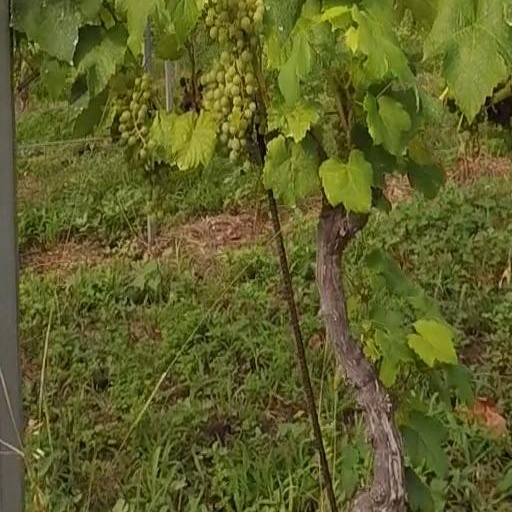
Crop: grape